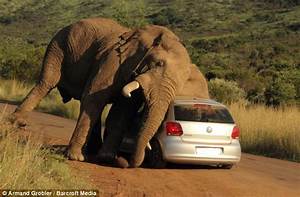
Label: elefante